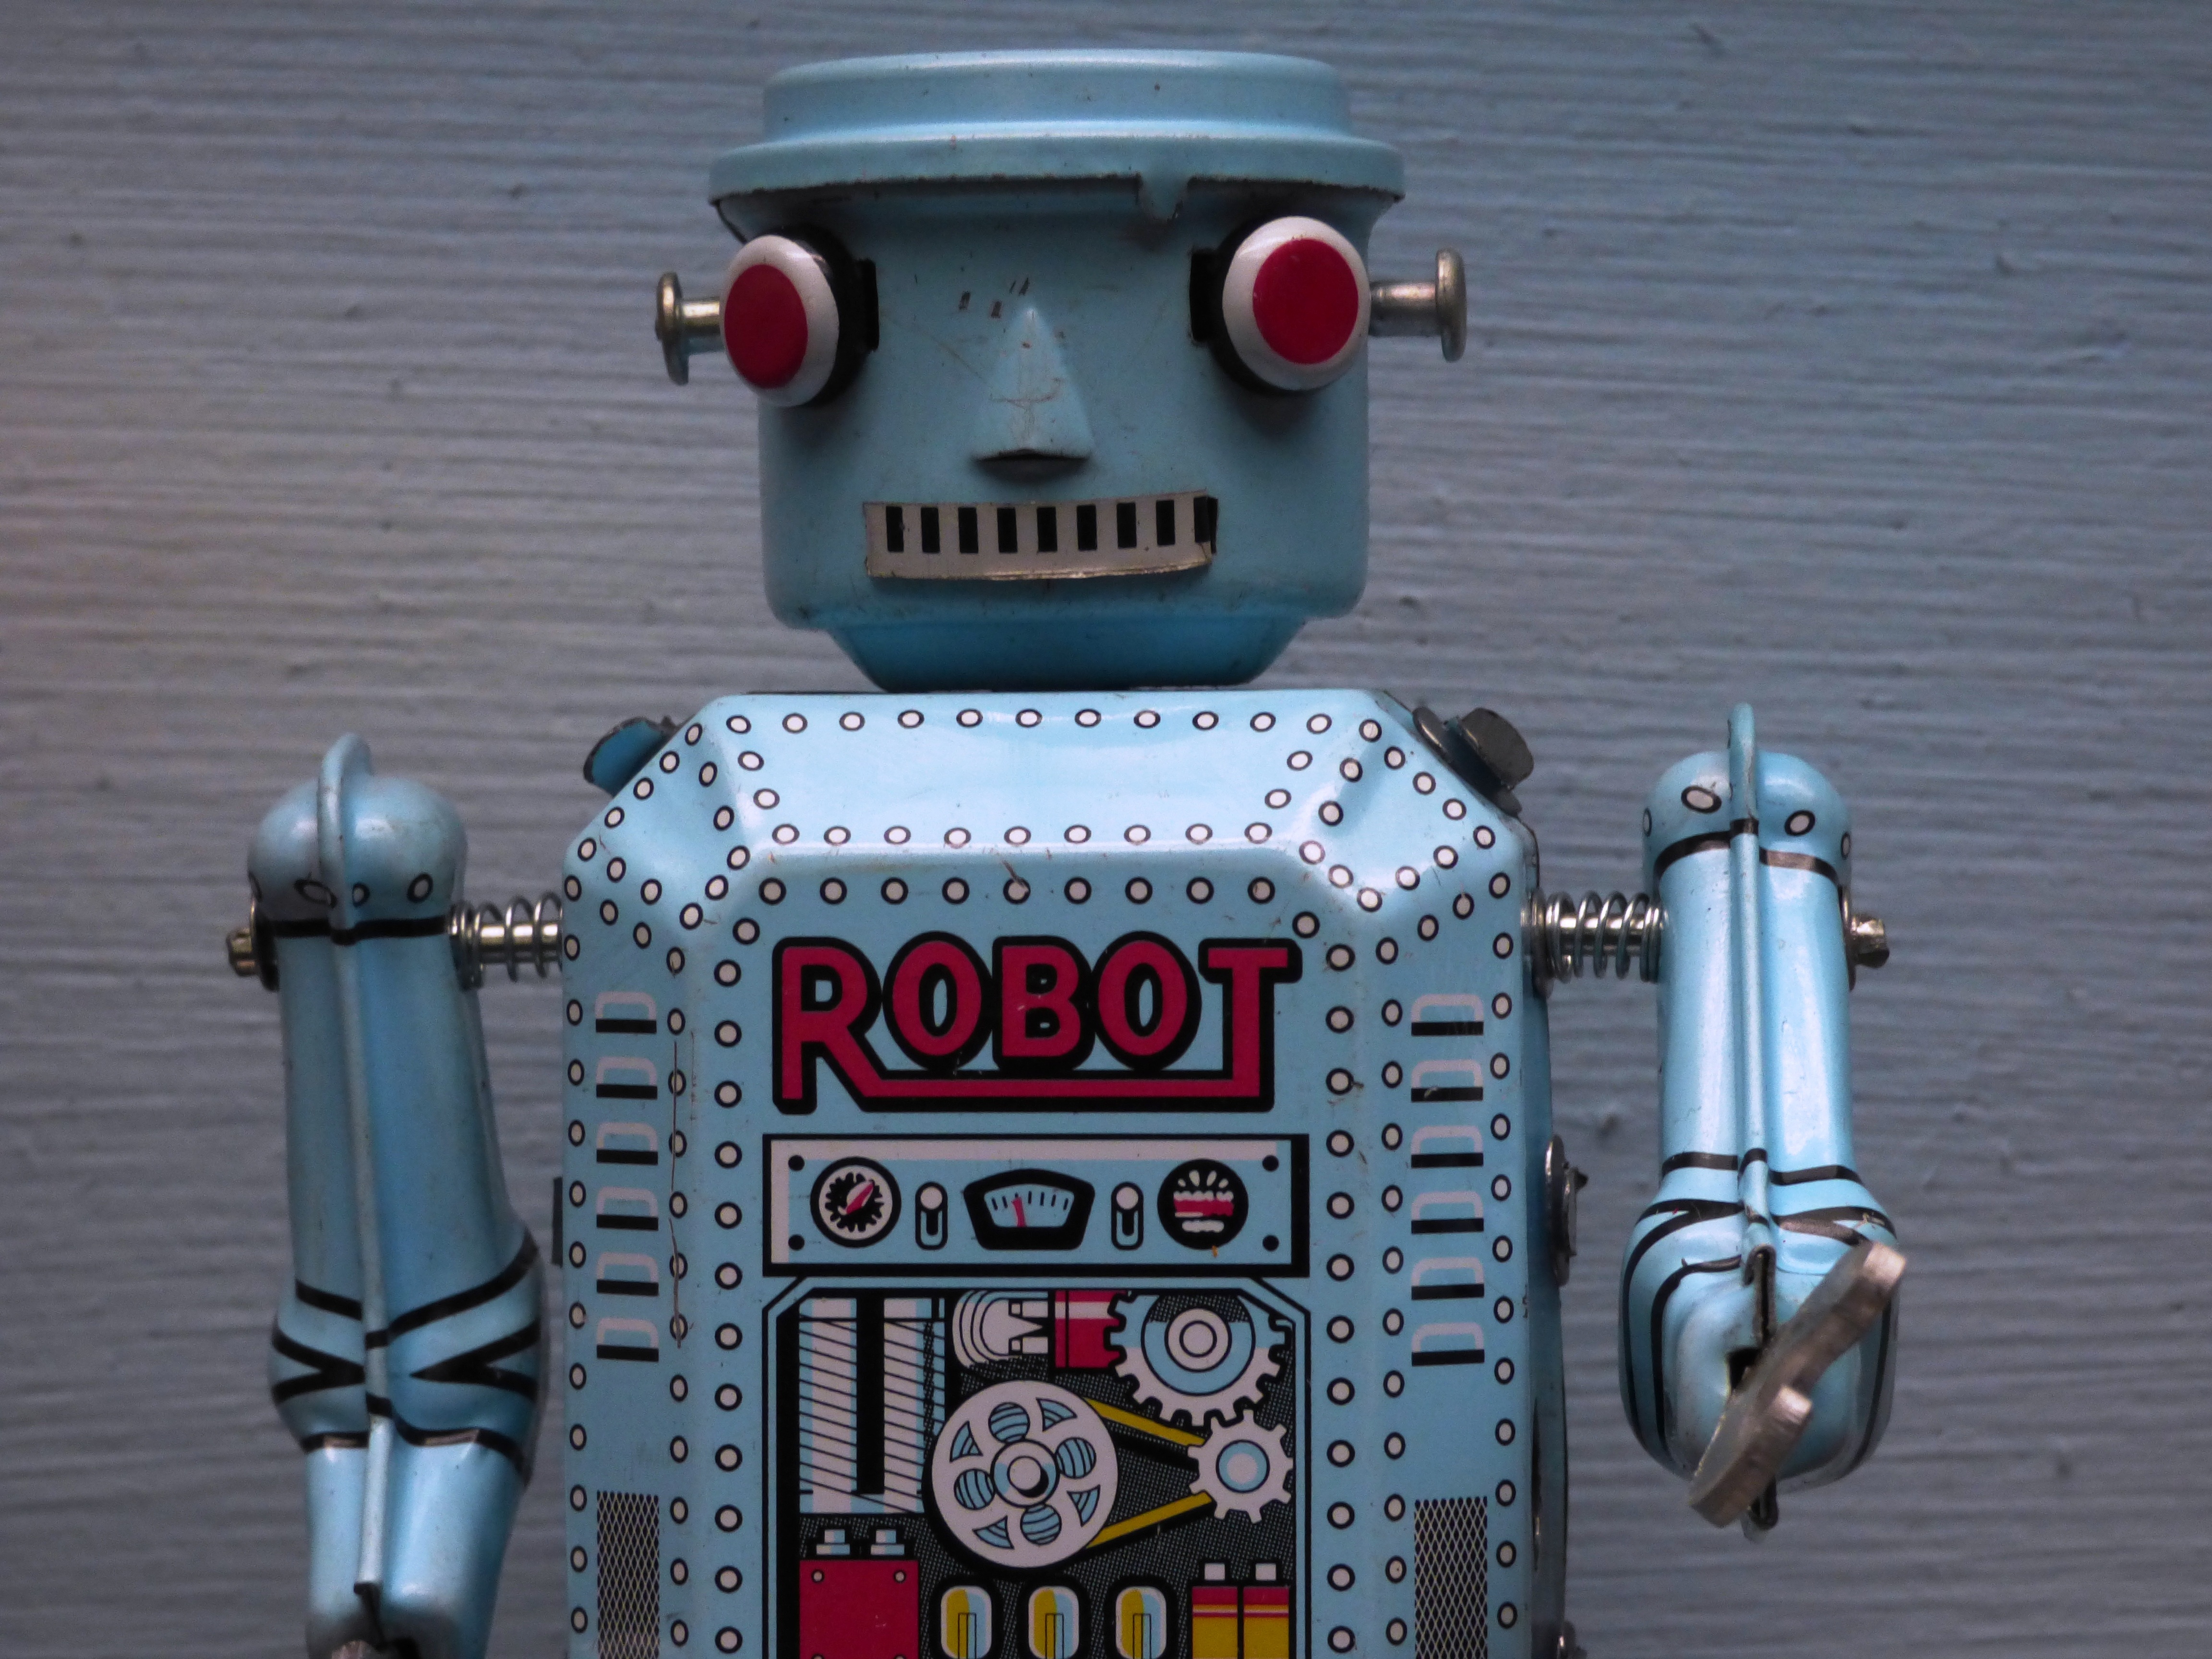
technology, vehicle, machine, lighting, toy, tech, science, electronics, robot, robotics, cyborg